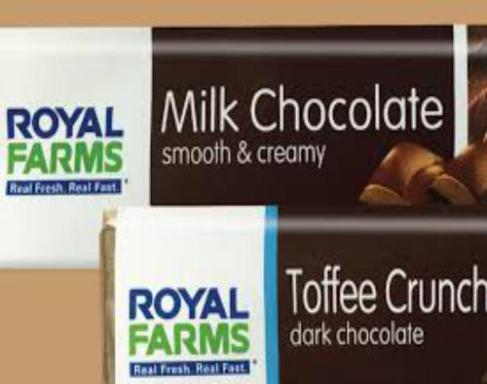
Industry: Food